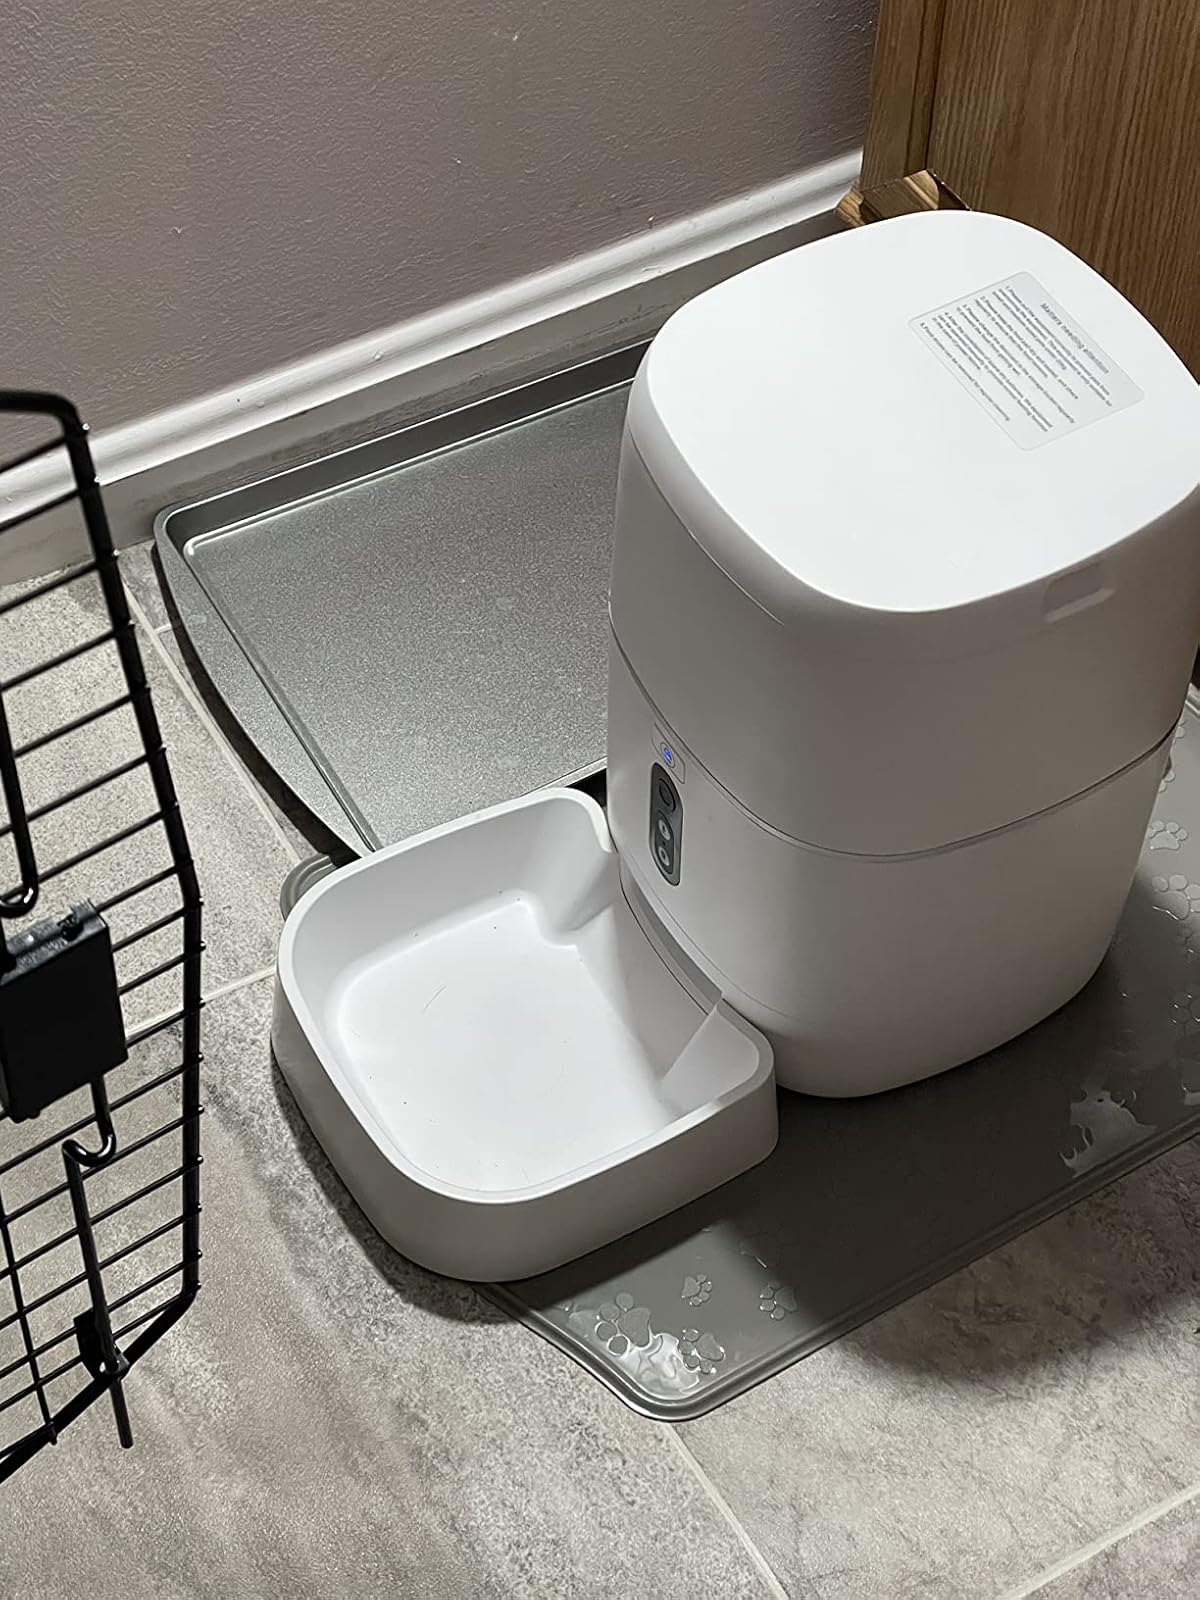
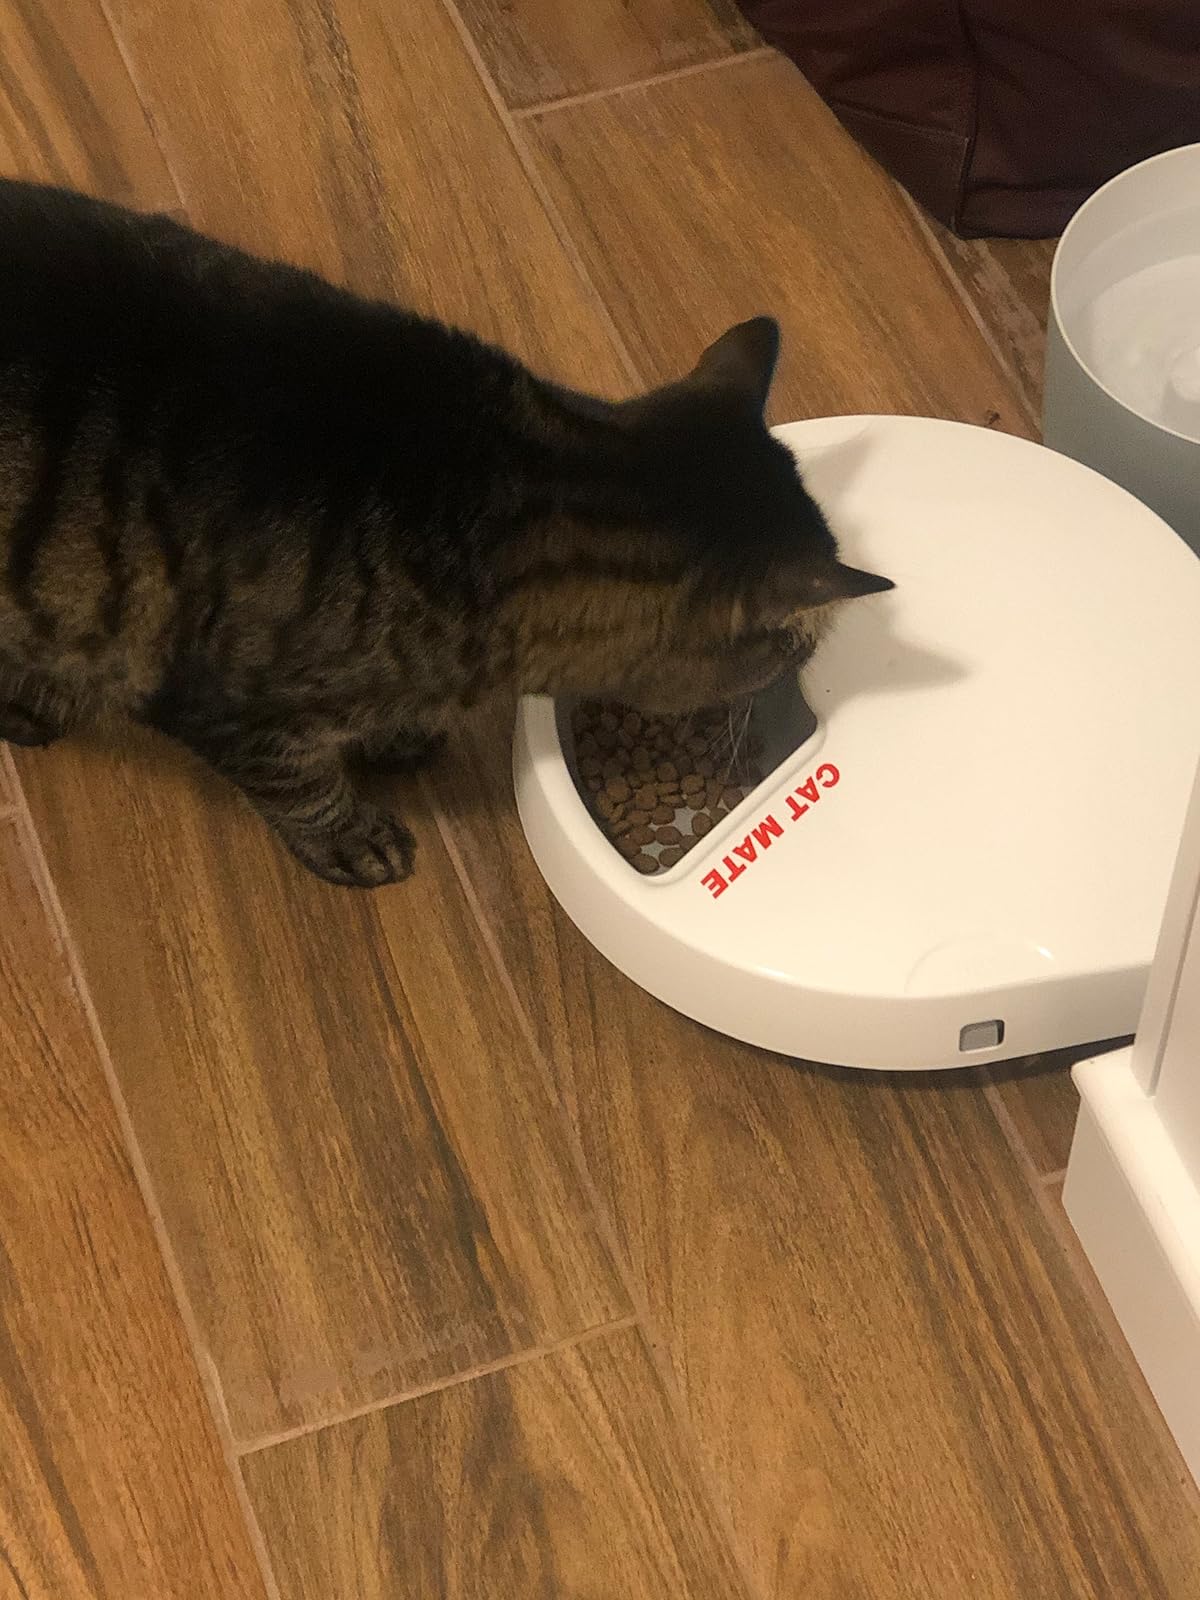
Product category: items_feeder
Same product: no